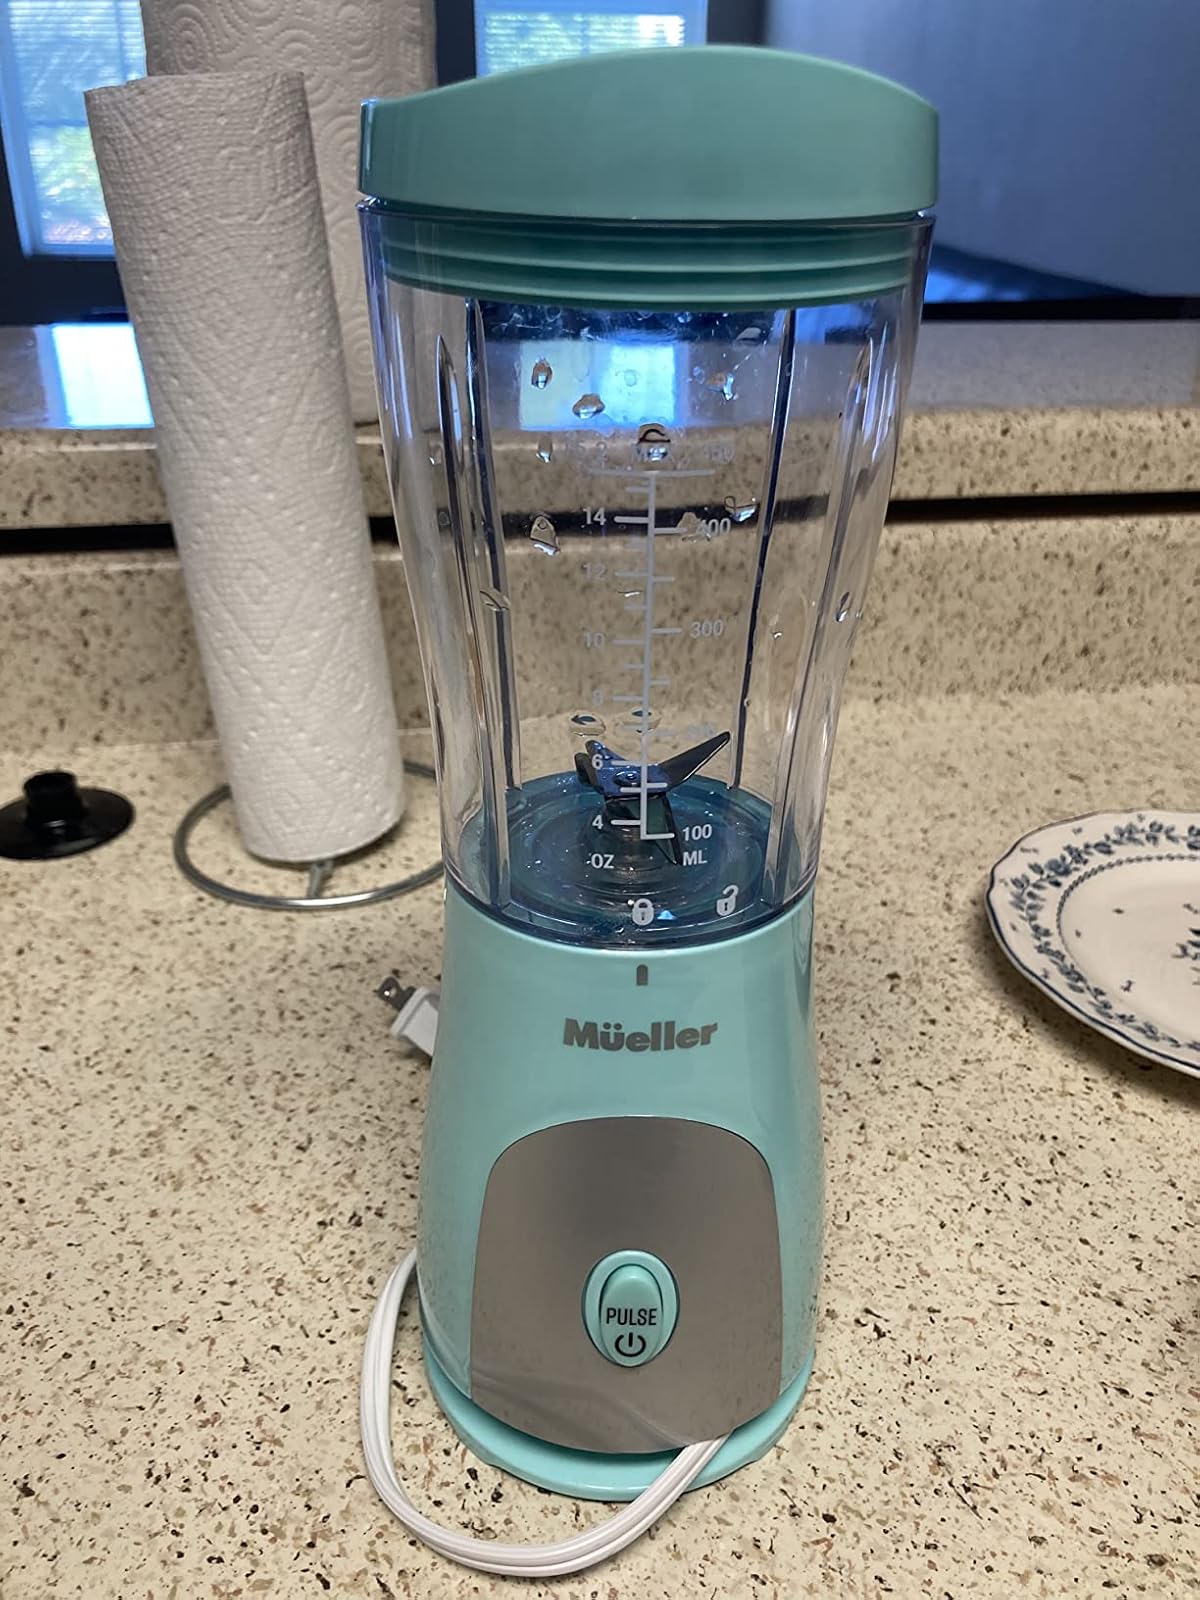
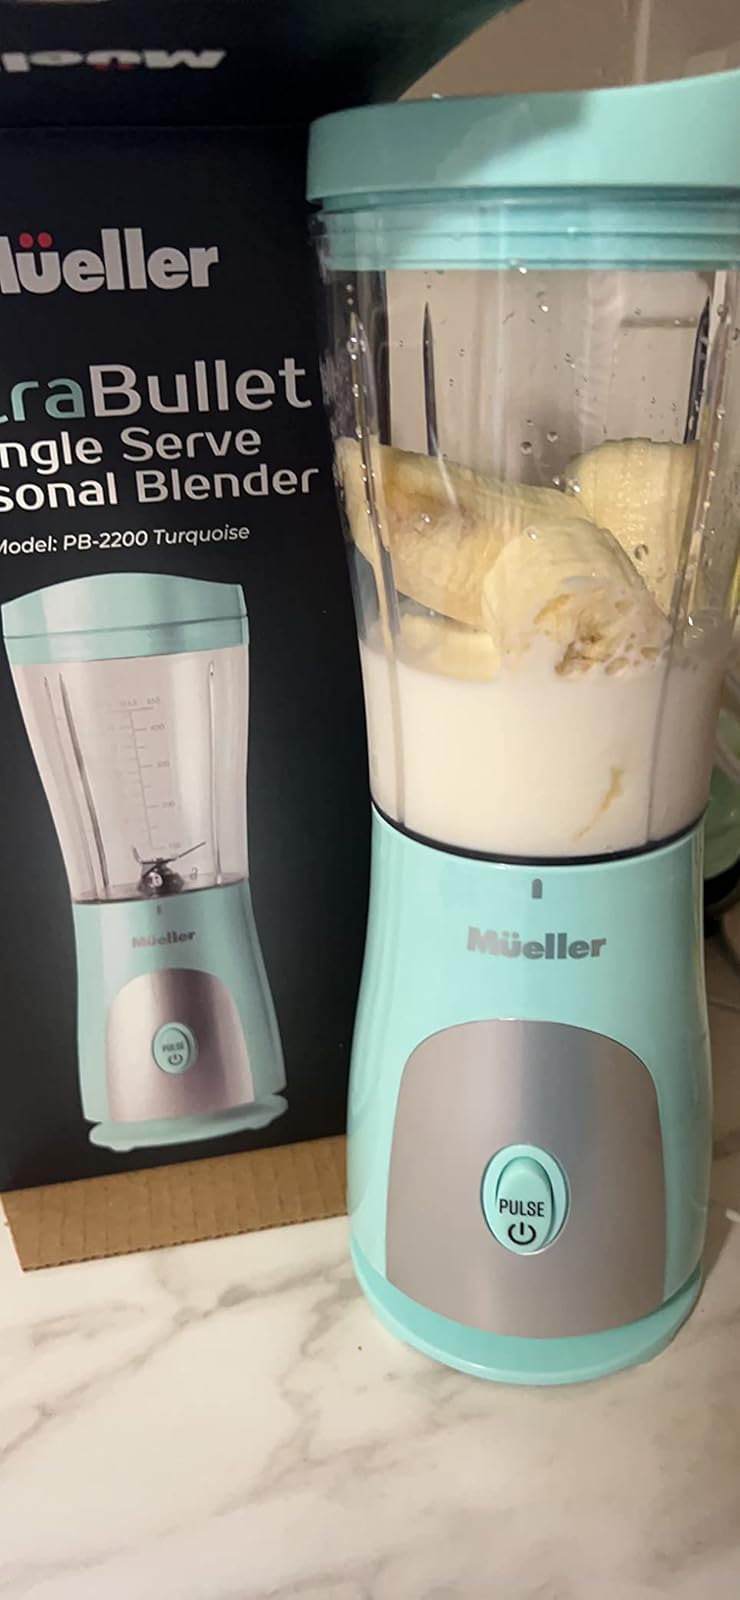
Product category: items_blender
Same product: yes